New Orleans hip-hop

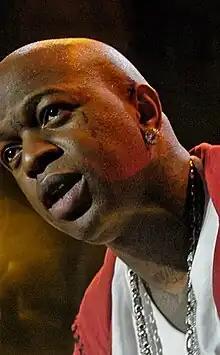

Bounce music is fundamentally characterized by its percussive, highly rhythmic, and purposely repetitive nature, with a central focus on dance. It features extensive use of call-and-response, a tradition deeply rooted in African diasporic retentions and Mardi Gras Indian practices. This participatory element is crucial, often requiring active audience engagement. "Roll calls" of New Orleans wards and neighborhoods are a common and defining lyrical theme, alongside simple melodic lines and signature sampled sounds. The genre's beat is often derived from New Orleans second line parades, frequently achieved using an 808 drum machine. Bounce music is intensely participatory, reflecting its identity as the "sound of the streets" and sometimes referred to as "project music" or "that/dat beat".